Anglican Church of Canada

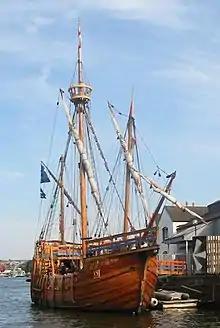
The replica of John Cabot's ship "Matthew". The first cleric of the English Church sailed on her to North America in 1497.

The Anglican Church of Canada's prayer book commemorates John Cabot's landing on Newfoundland on 24 June 1497.